Sarin

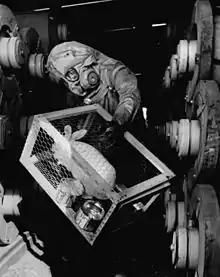
Rabbit used to check for leaks at former sarin production plant (Rocky Mountain Arsenal), 1970

The most important chemical reactions of phosphoryl halides is the hydrolysis of the bond between phosphorus and the fluorine atom. This P-F bond is easily broken by nucleophilic agents, such as water and hydroxide. At high pH, sarin decomposes rapidly to nontoxic phosphonic acid derivatives. The initial breakdown of sarin is into isopropyl methylphosphonic acid (IMPA), a chemical that is not commonly found in nature except as a breakdown product of sarin (this is useful for detecting the recent deployment of sarin as a weapon). IMPA then degrades into methylphosphonic acid (MPA), which can also be produced by other organophosphates.